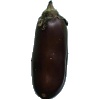
Label: eggplant